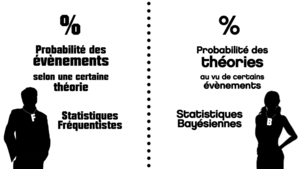
C'est le même modèle probabiliste vu par l'autre bout de la lorgnette
L'inférence bayésienne est une méthode d'inférence par laquelle on calcule les probabilités de diverses causes hypothétiques à partir de l'observation d'événements connus. Elle s'appuie principalement sur le théorème de Bayes.